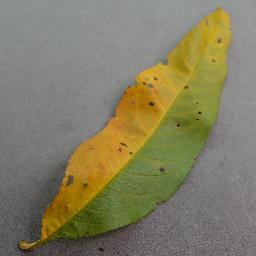
Label: Peach___Bacterial_spot